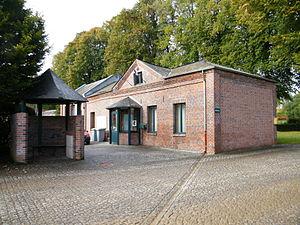
Mairie.
Montonvillers est une commune française située dans le département de la Somme, en région Hauts-de-France.